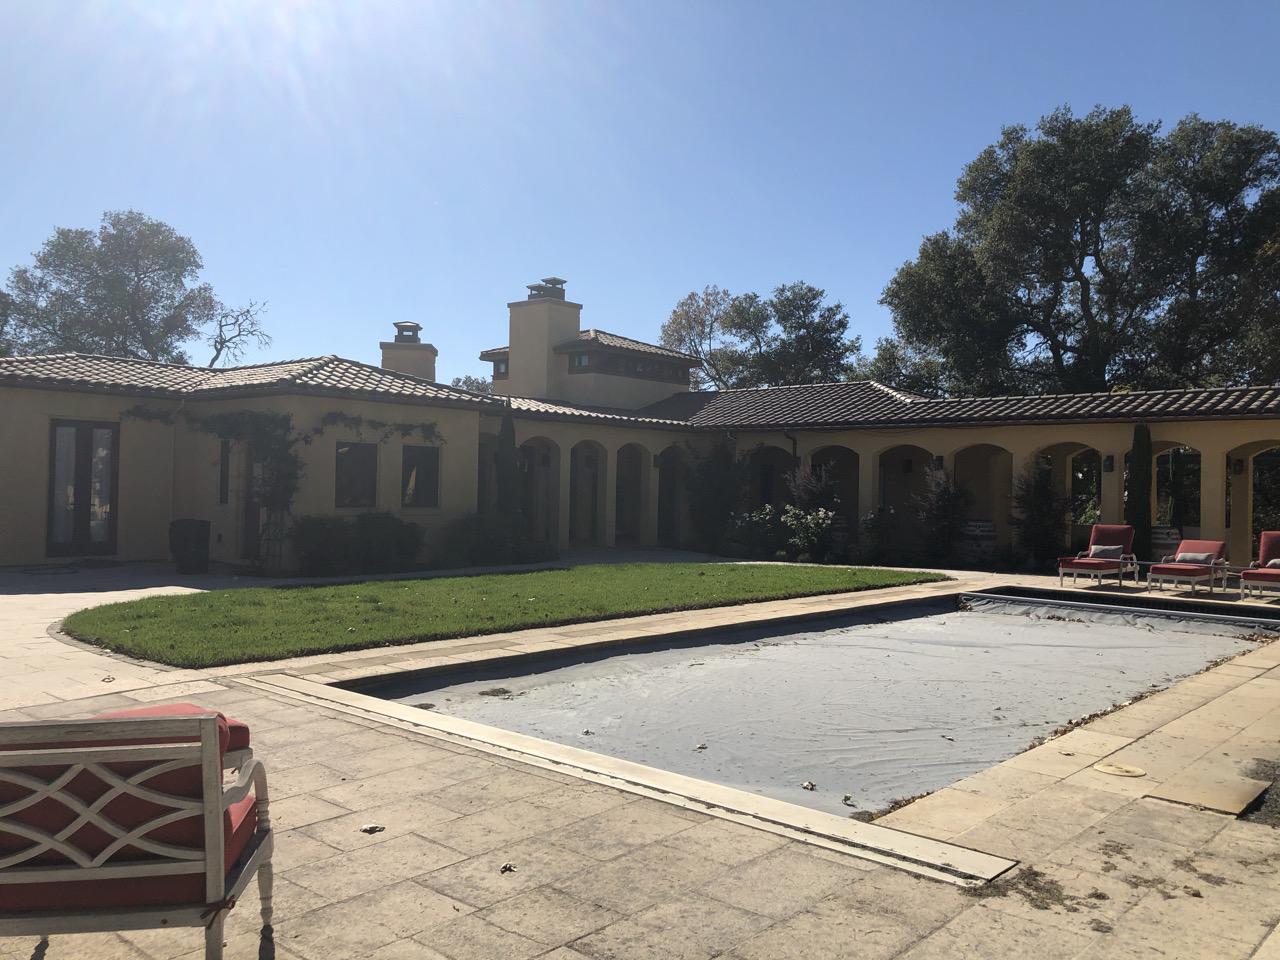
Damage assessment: no_damage